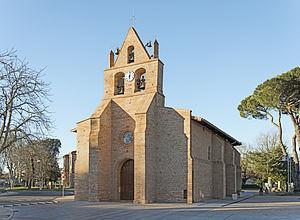
Gratentour est une commune française située dans le département de la Haute-Garonne, en région Occitanie.